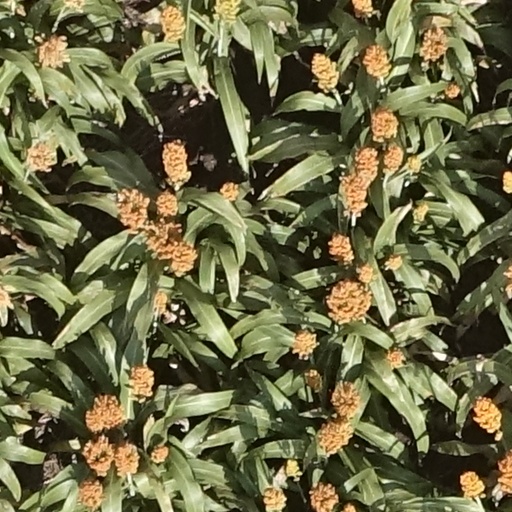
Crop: sorghum